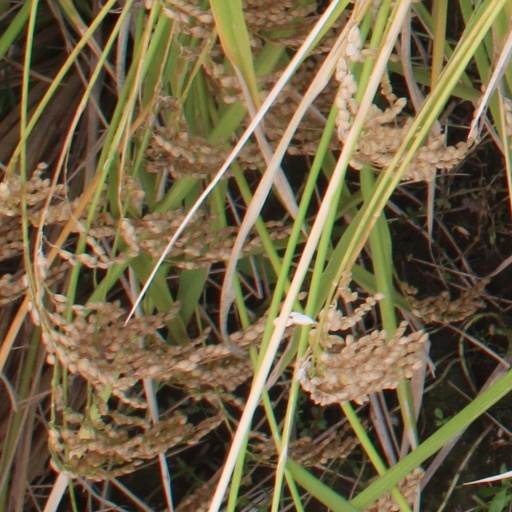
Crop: rice